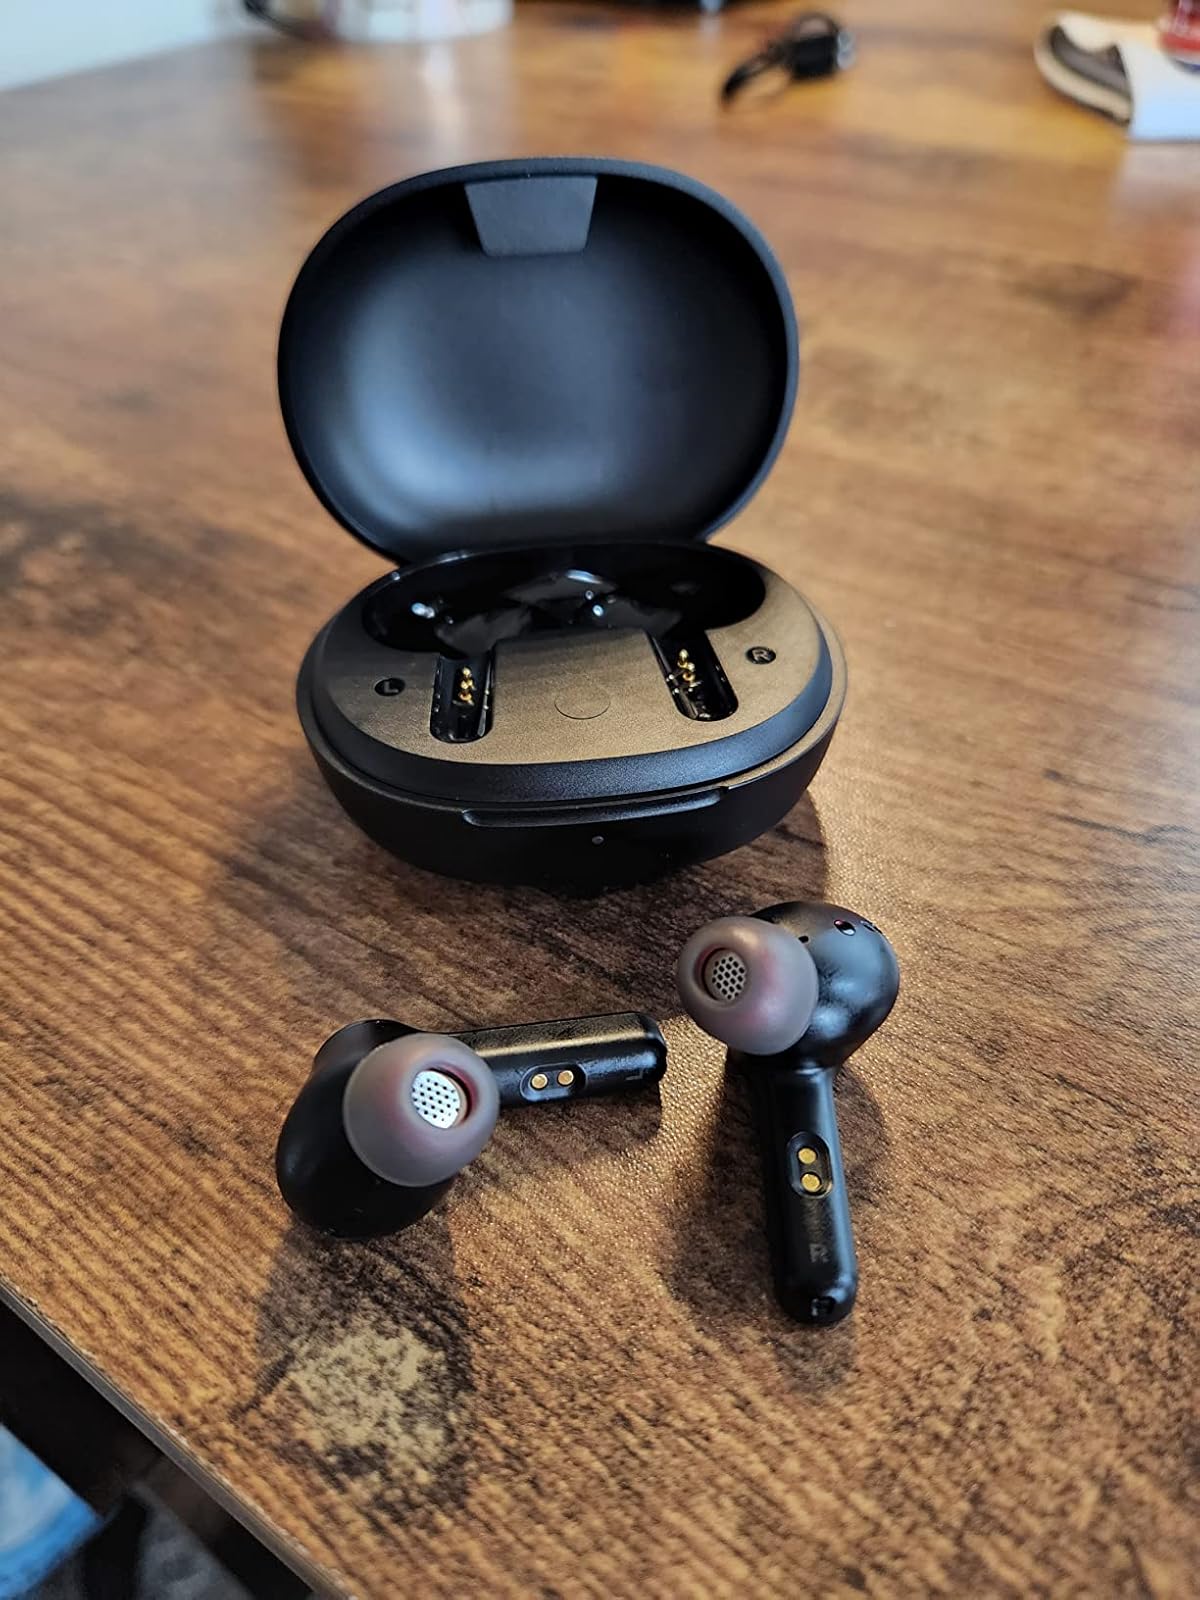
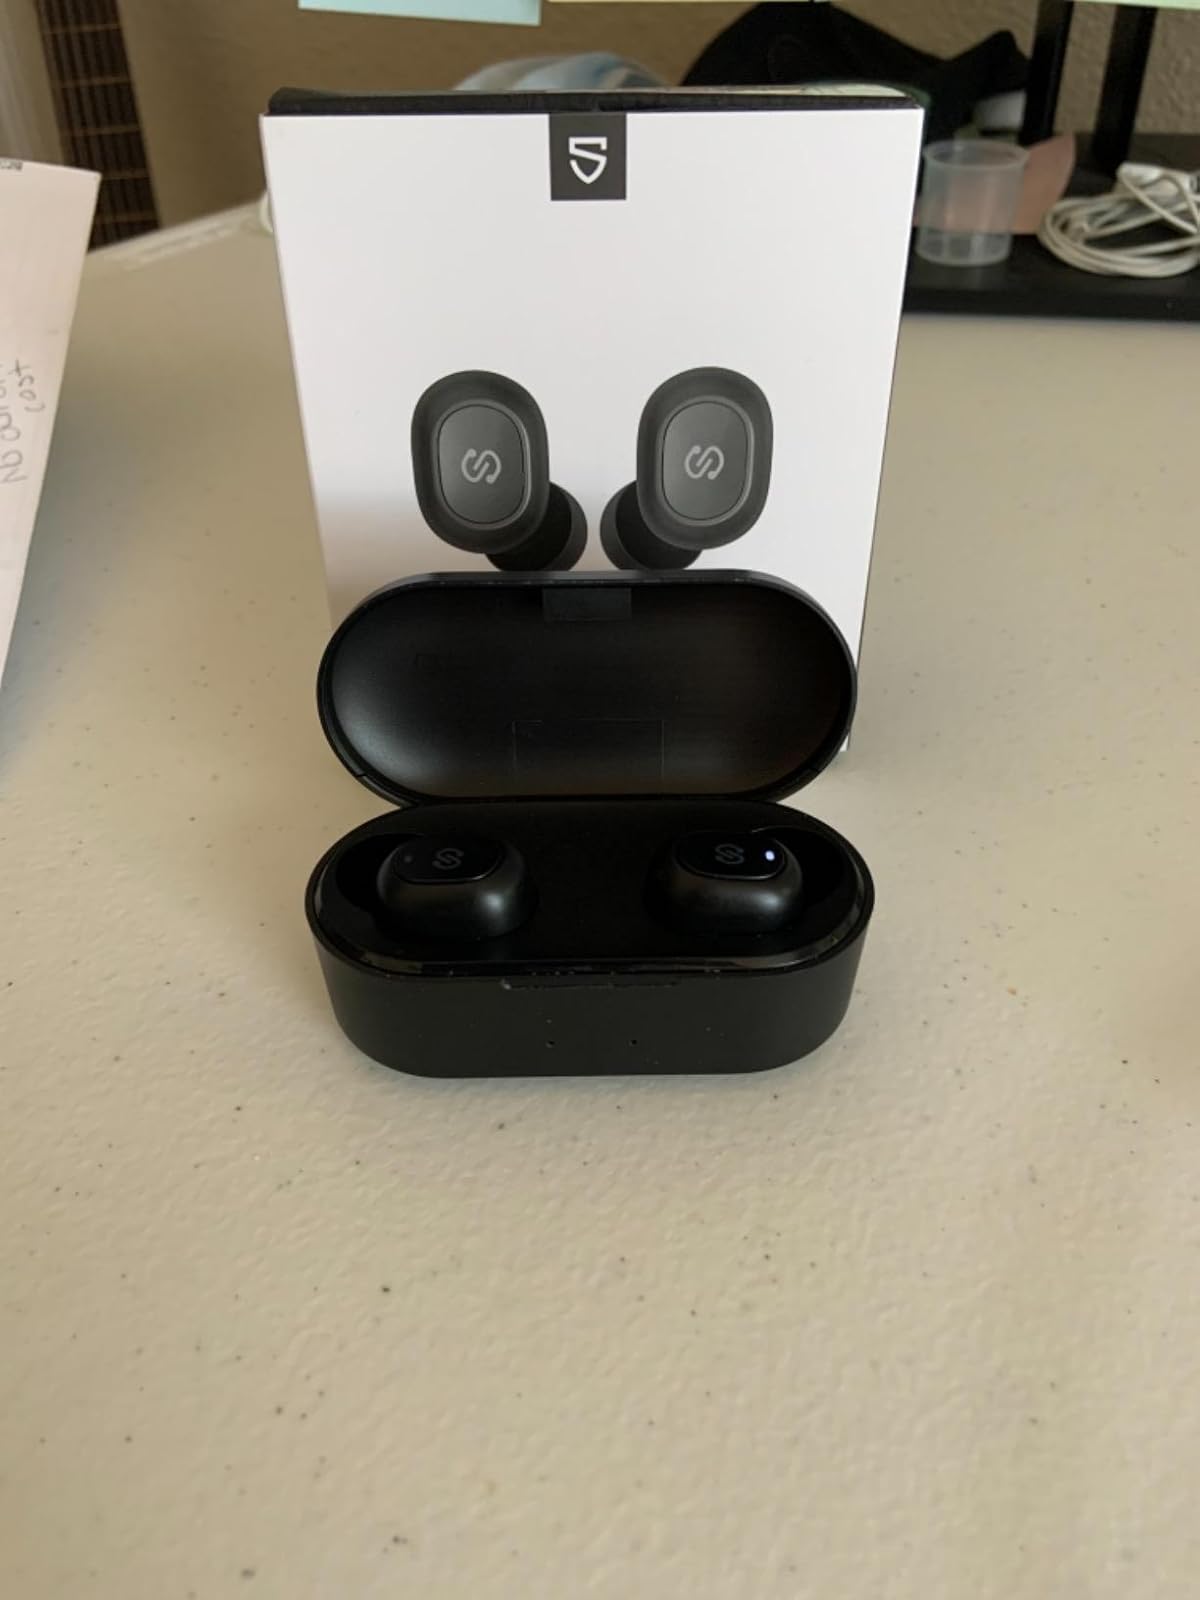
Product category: earbuds
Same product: no